Mill Race Bridge

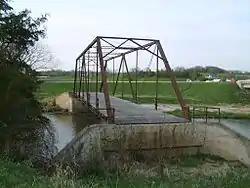

Mill Race Bridge is a historic structure located northwest of Eldorado, Iowa, United States. It spans the Turkey River for . Its name is derived from its location near a riverside mill. Horace E. Horton, a civil engineer from Minneapolis, had designed wagon bridges for Fayette County in the 1880s. When he joined the Chicago Bridge & Iron Company late in the decade, he took the county with him as a client. Chicago Bridge & Iron was responsible for providing the county's bridges in the 1890s. This bridge was completed about 1892, but its concrete abutments are not original. While it remains in place, but it has been replaced by a newer span. The Mill Race Bridge was listed on the National Register of Historic Places in 1998.